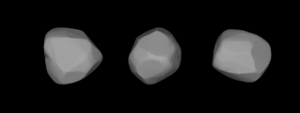
(230) Athamantis est un astéroïde de la ceinture principale découvert par K. de Ball le 3 septembre 1882. Son nom fait référence à Hellé, fille du roi mythologique de Boétie Athamas, également appelée parfois Athamantis.